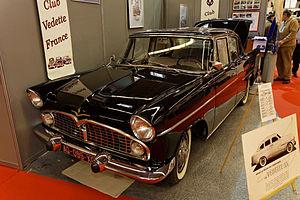
Simca Vedette Présidence